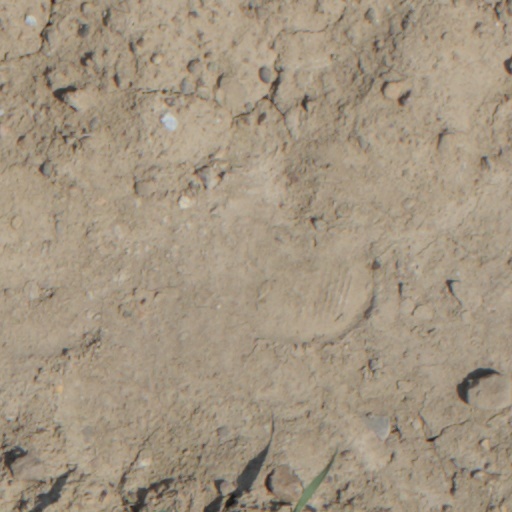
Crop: wheat